Kool-Aid McKinstry

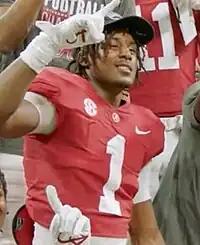
McKinstry with Alabama in 2021

Ga'Quincy "Kool-Aid" McKinstry (born September 30, 2002) is an American professional football cornerback for the New Orleans Saints of the National Football League (NFL). He was named the 2021 "USA Today" High School Football Defensive Player of the Year before playing college football for the Alabama Crimson Tide, where he was named an All-American in 2023.